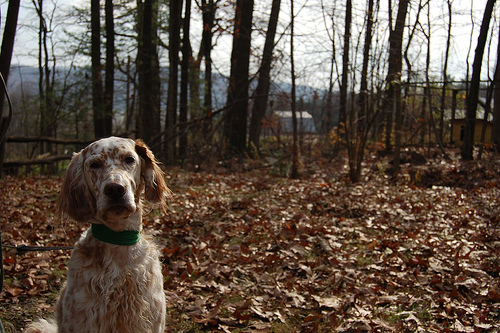
Animal: dog
Breed: english setter